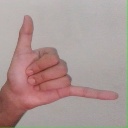
अक्षर: द